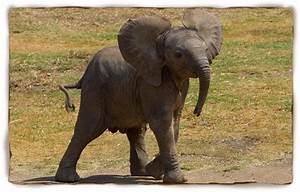
Label: elephant